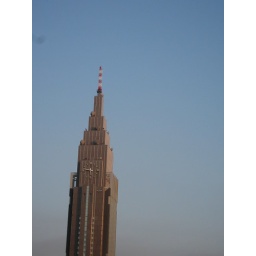
clock tower by day